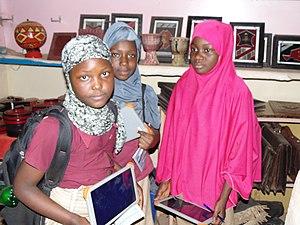
Wikichallenge 2019